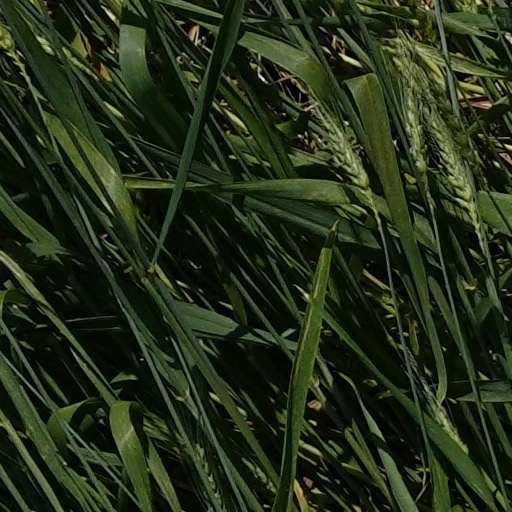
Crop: wheat